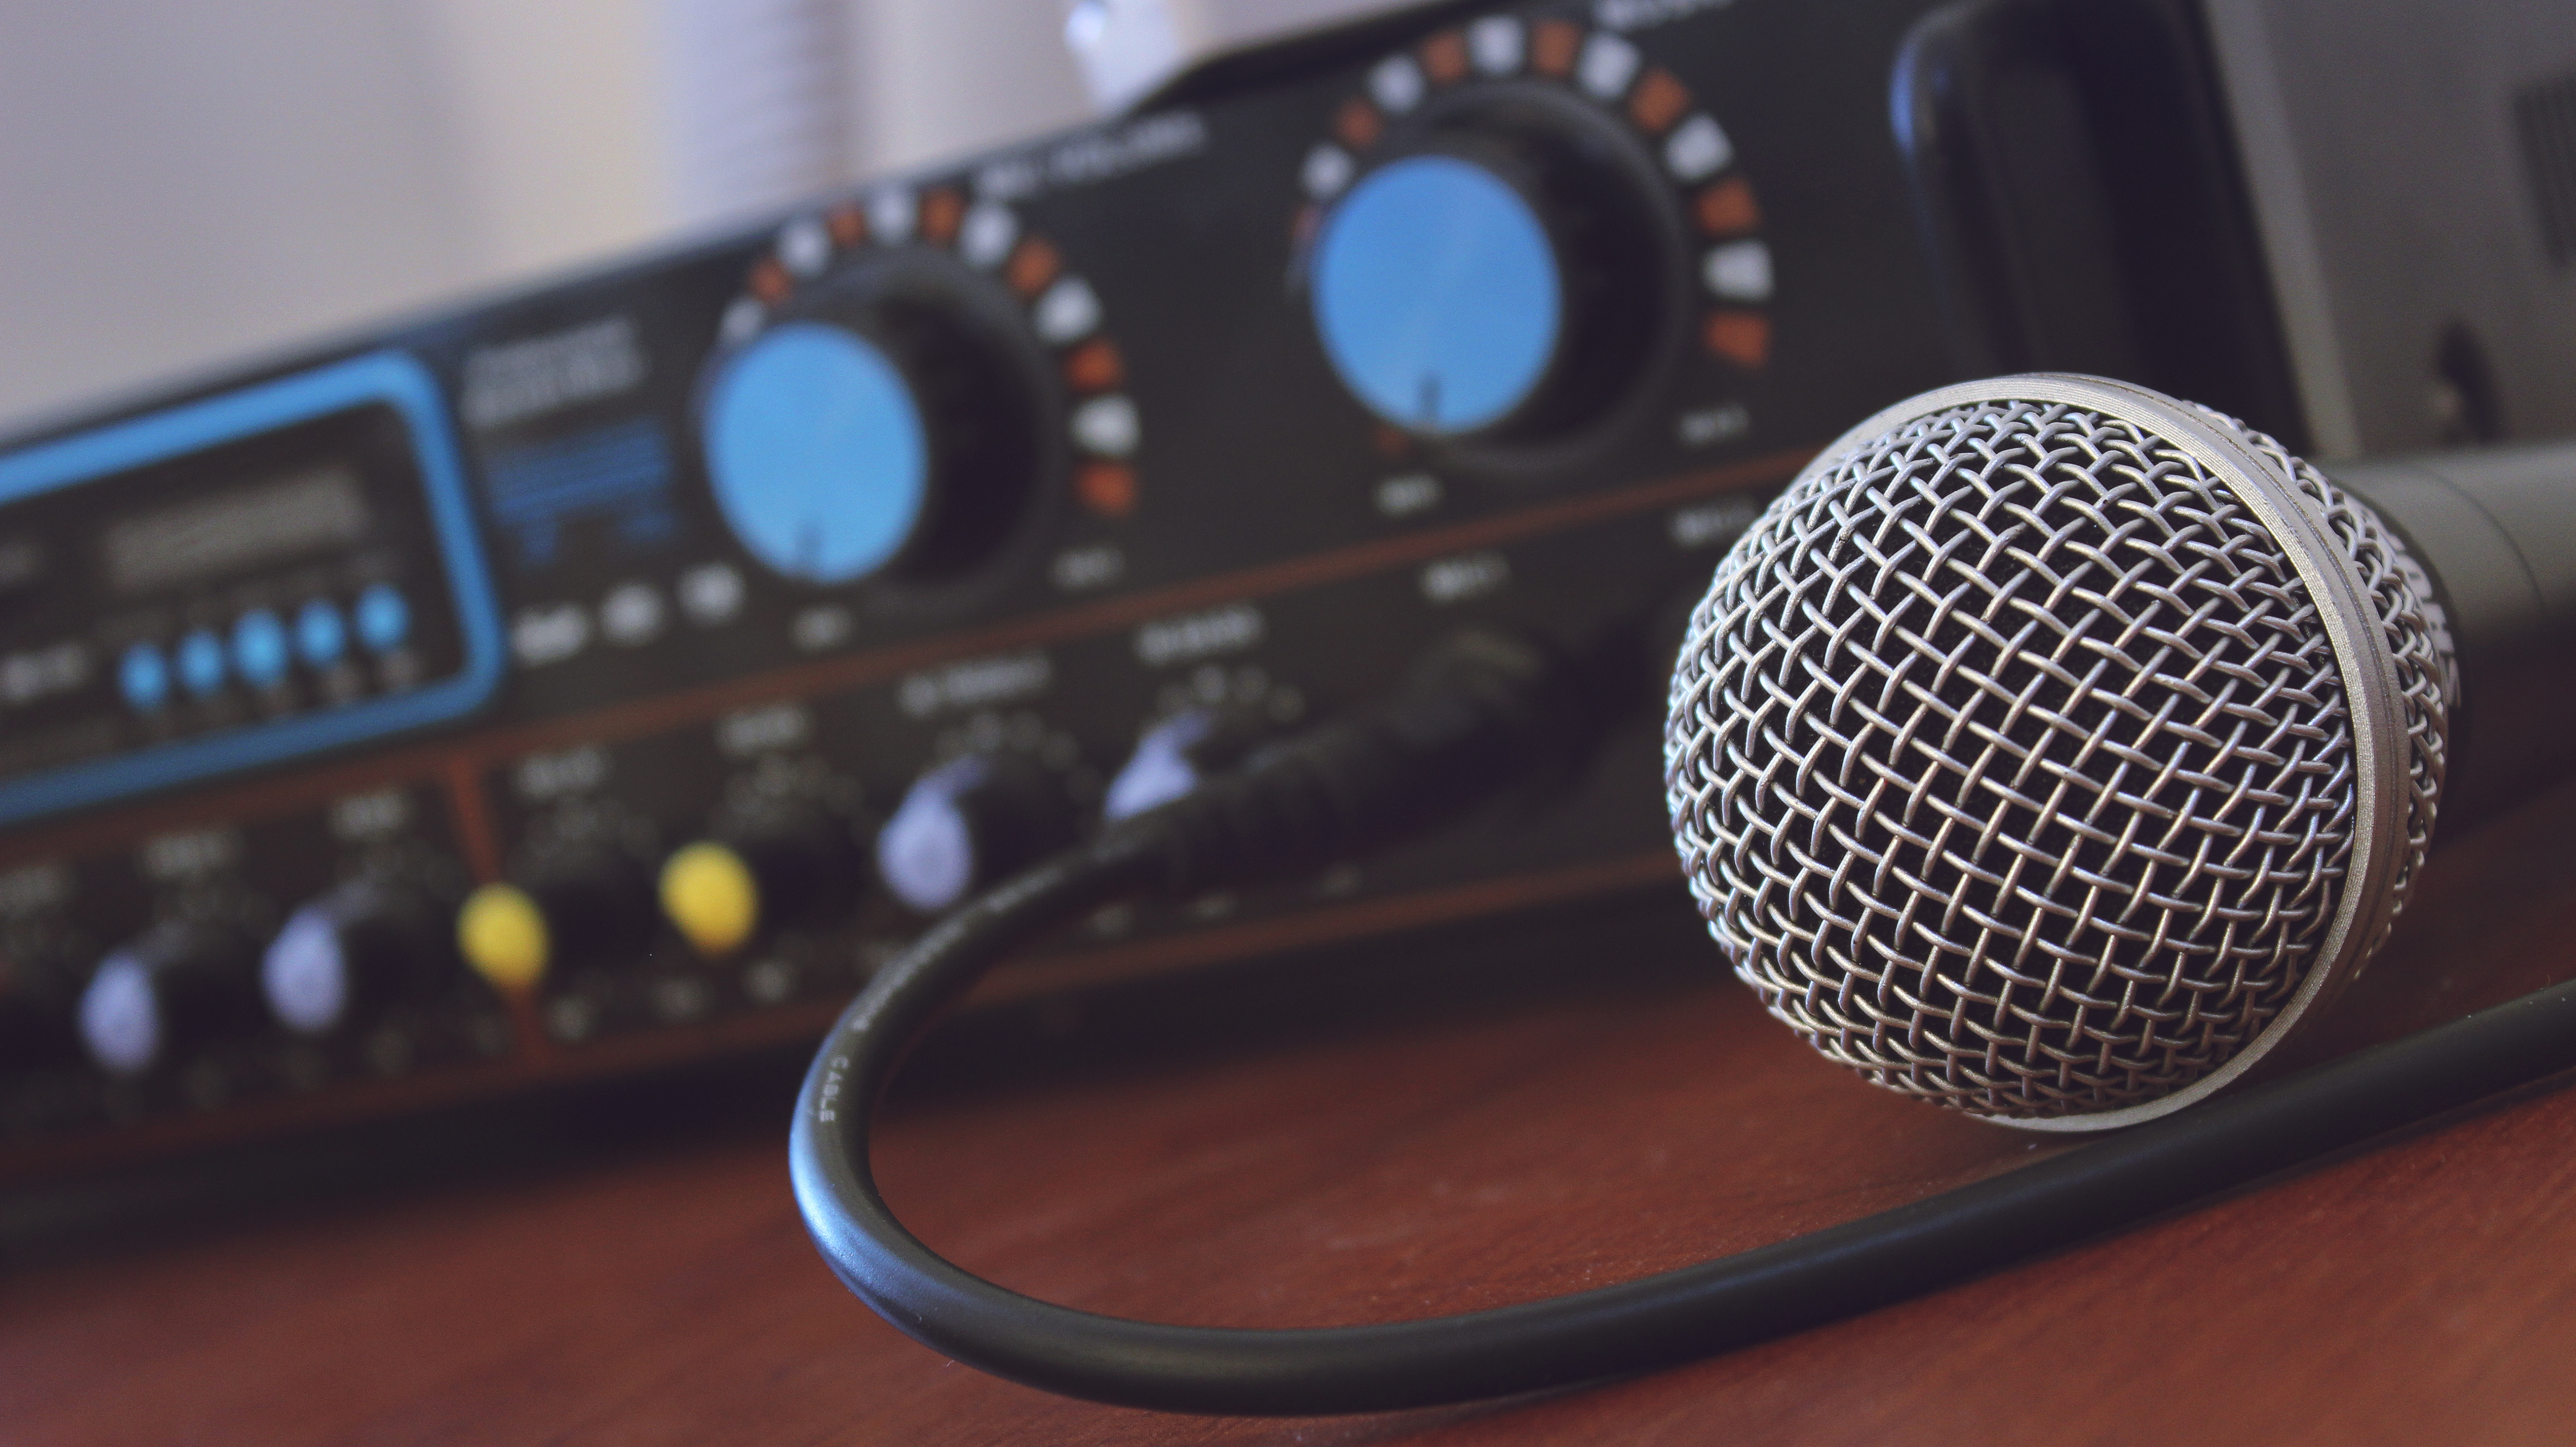
blur, technology, equipment, instrument, microphone, mic, switch, close up, focus, electronics, audio, multimedia, audio equipment, electronic device, communication device, Ampfiller